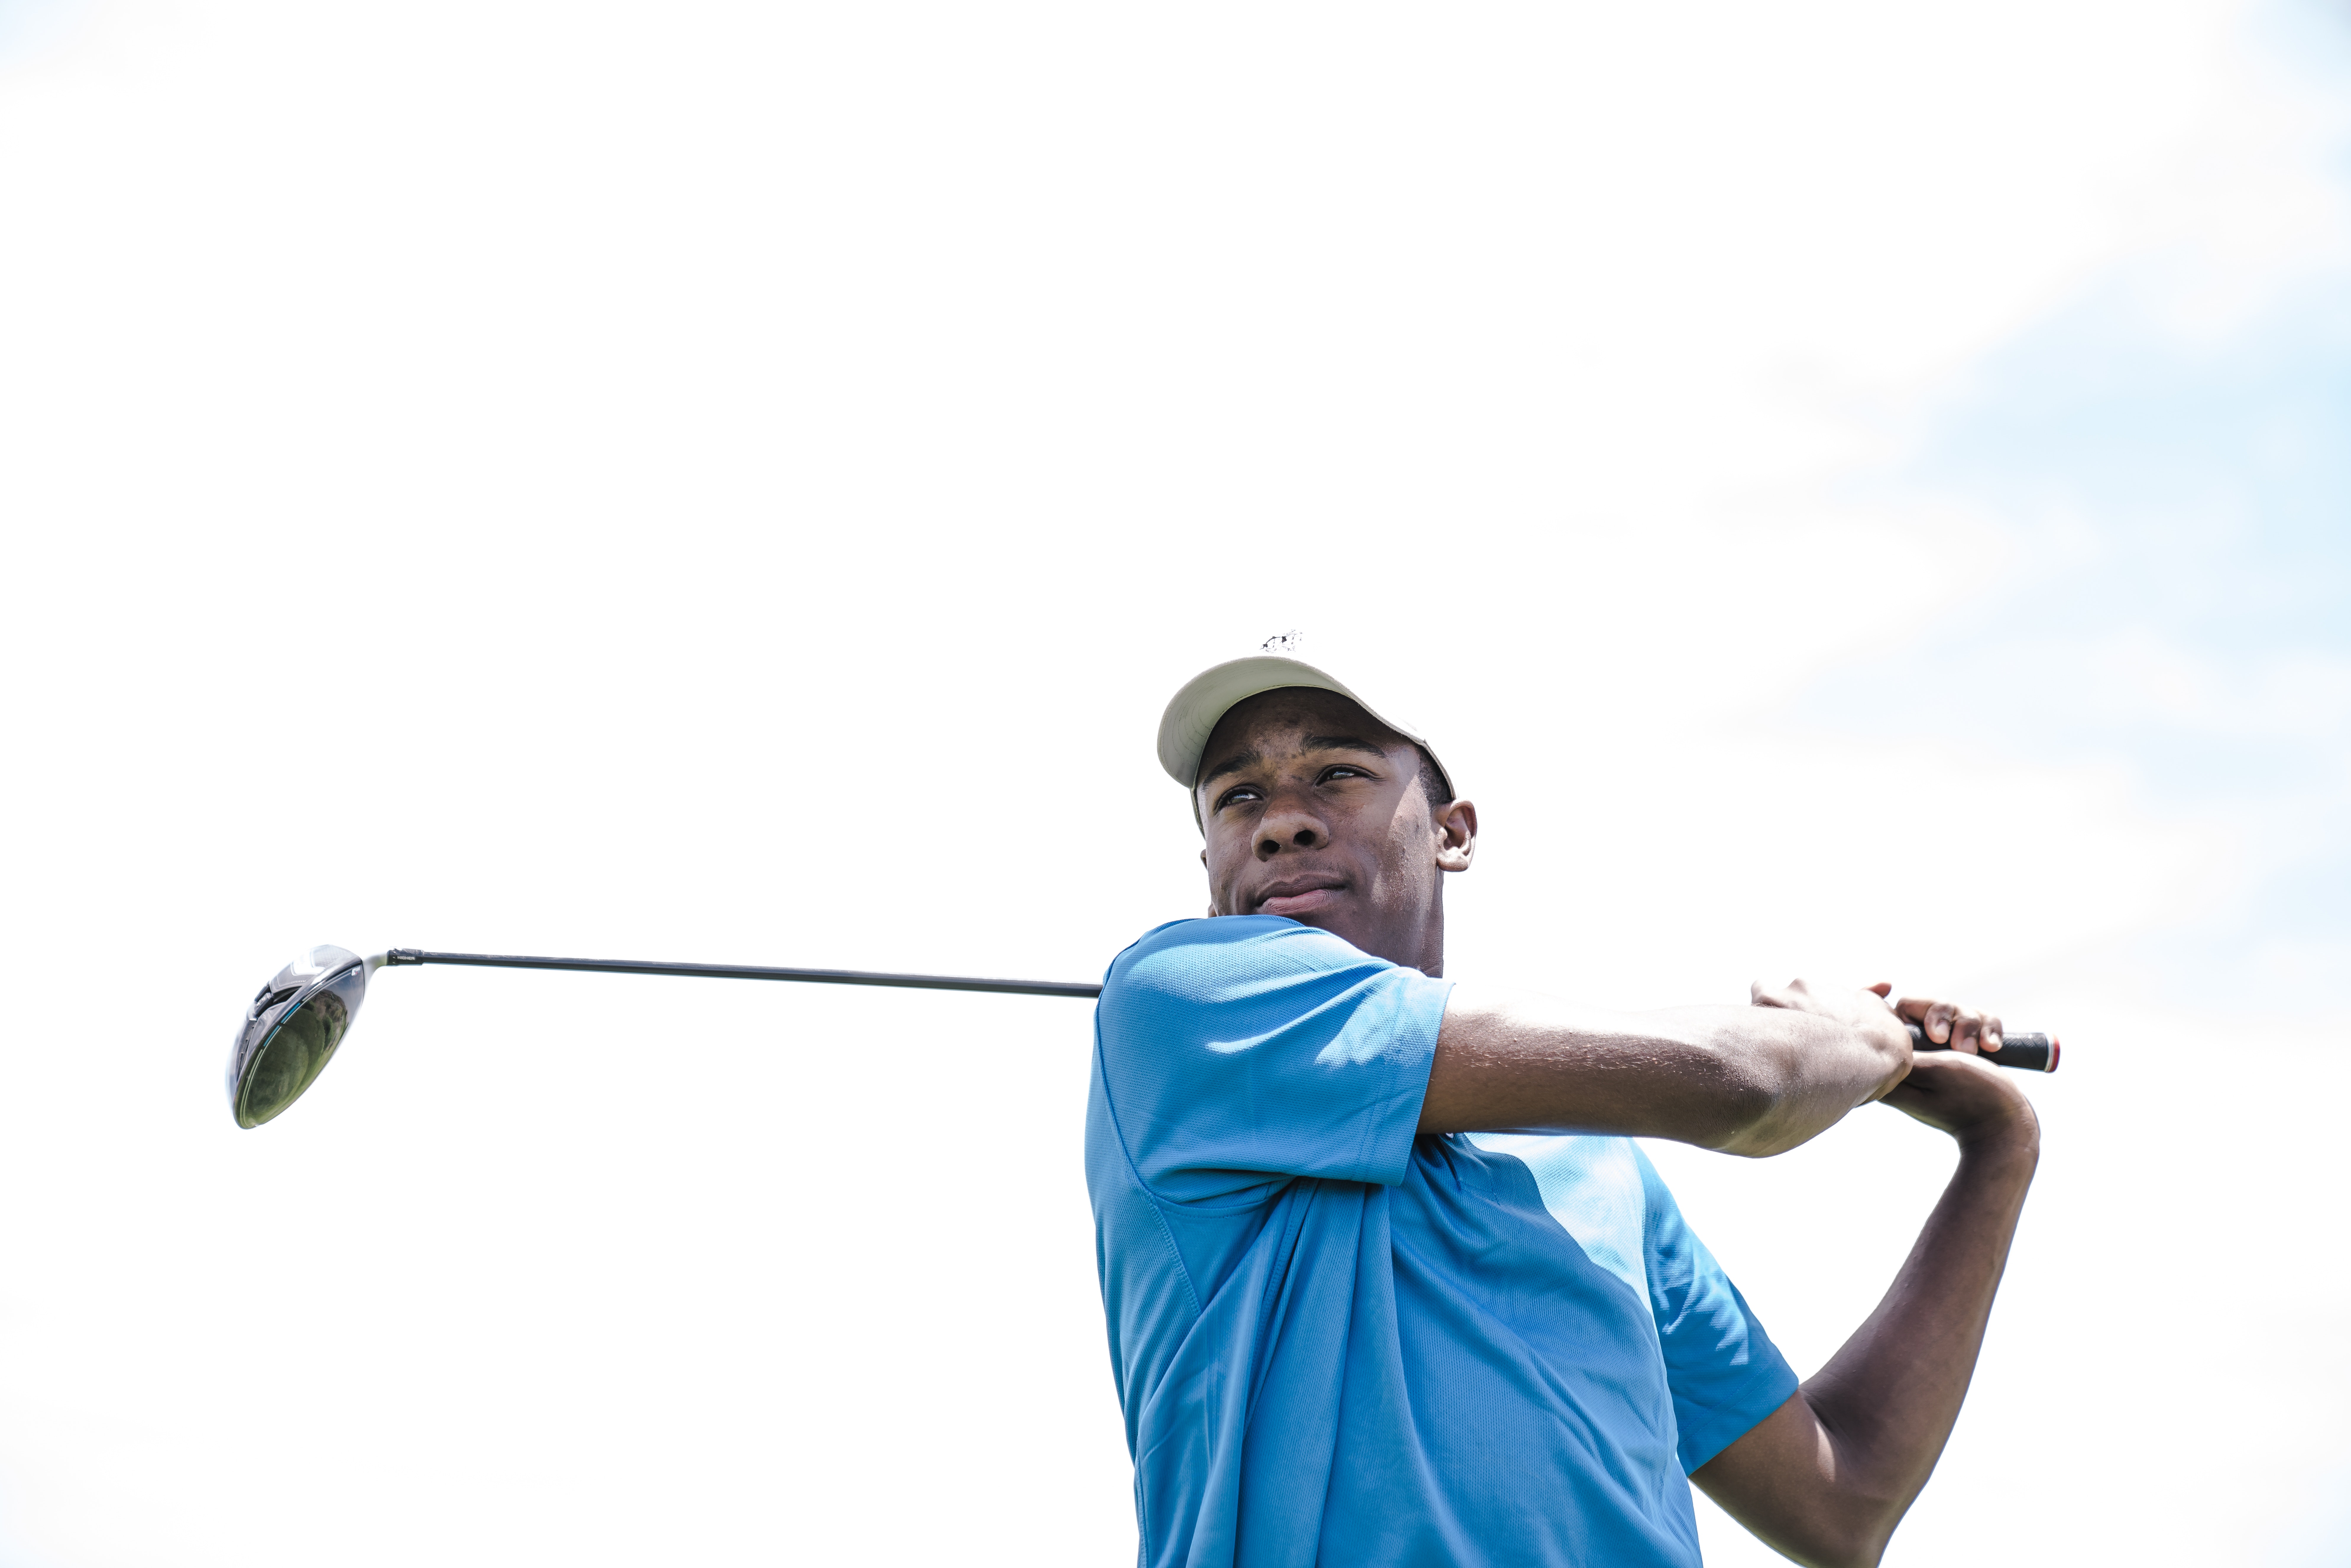
golf, shoulder, arm, golfer, golf club, standing, joint, recreation, fourball, golf equipment, elbow, iron, sports equipment